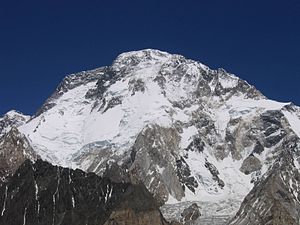
Bjerg / Verdens højeste bjerge
Broad Peak
Bjerge kan være dannede ved vulkansk aktivitet, ved forskydninger i jordskorpen eller ved borterodering af omkringliggende, bløde bjergarter.